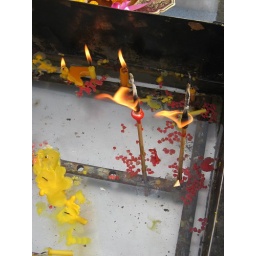
The red and yellow in the water is drippings from candles.